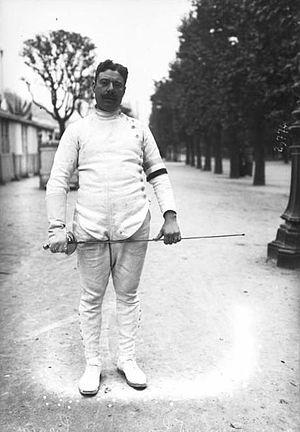
Bernard Gravier, né le 20 février 1881 à Toulon et mort en son domicile le 13 août 1923 dans le 15ᵉ arrondissement de Paris, est un escrimeur français, ayant pour arme l'épée.